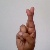
The image shows a hand gesture representing the letter 'R' in Indian Sign Language.